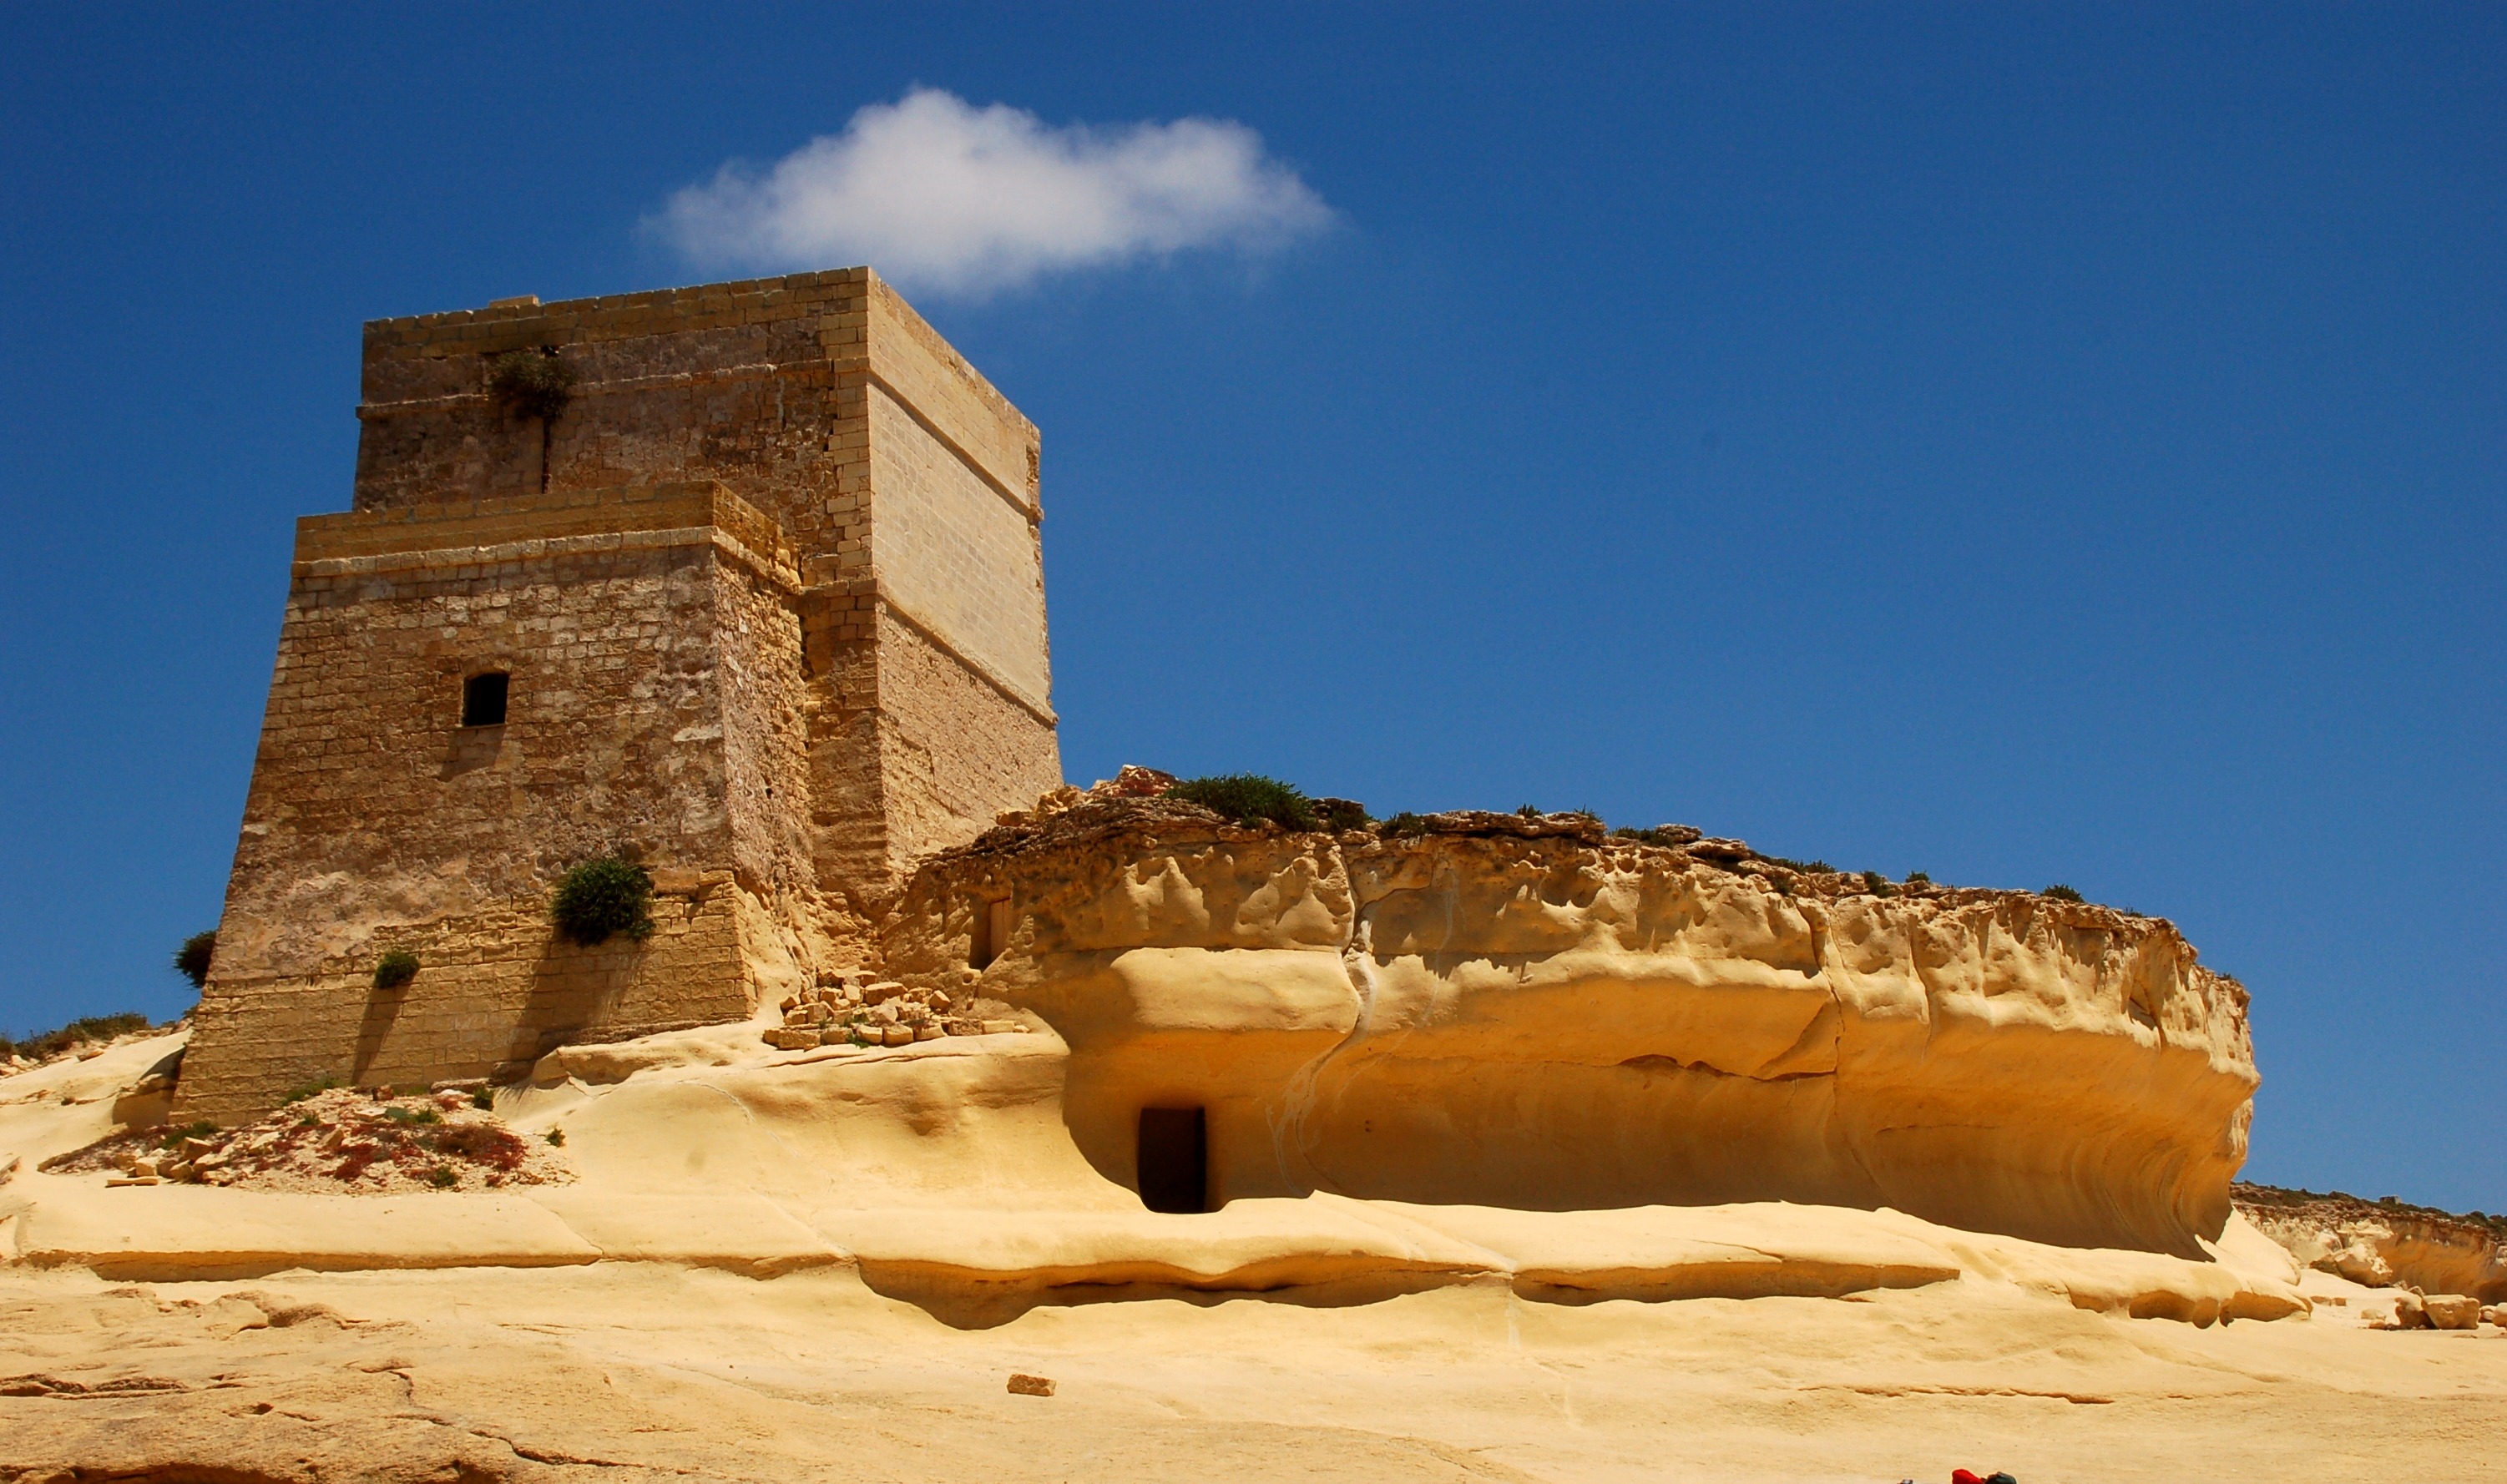
landscape, sea, sand, rock, sky, monument, cliff, tower, castle, landmark, blue, fortification, yellow, terrain, material, fortress, temple, ruins, malta, gozo, ancient history, natural environment